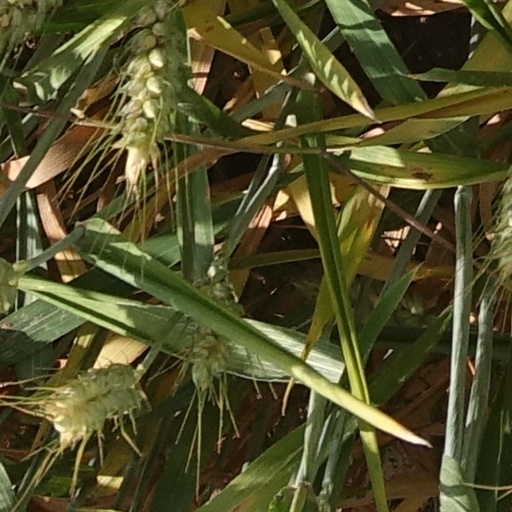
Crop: wheat